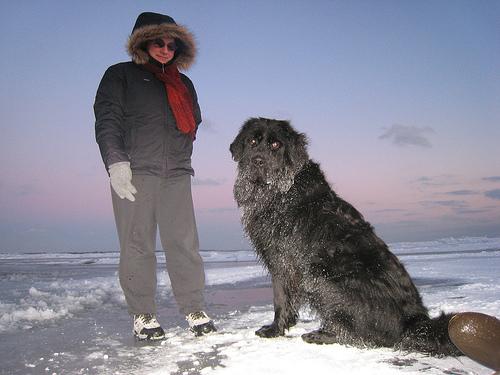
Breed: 215-n000031-Newfoundland